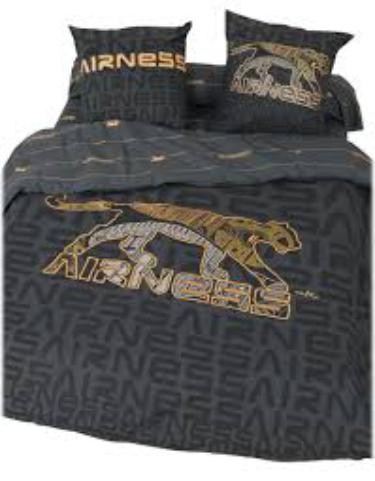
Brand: Airness
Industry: Clothes